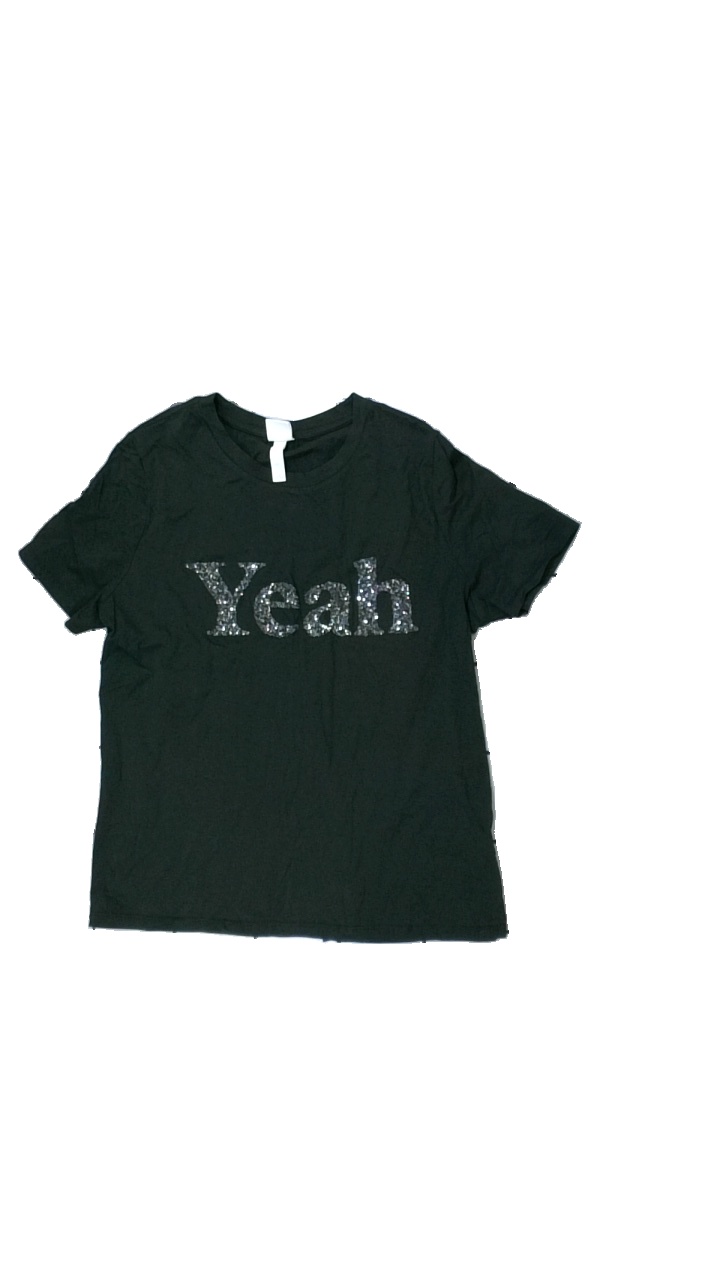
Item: T-shirt (Ladies)
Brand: H&m
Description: t-shirt med tryck
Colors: Green
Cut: C-collar
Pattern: Glitter
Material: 100% bomull
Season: All
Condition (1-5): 5
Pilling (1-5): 5
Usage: Reuse
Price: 50-100